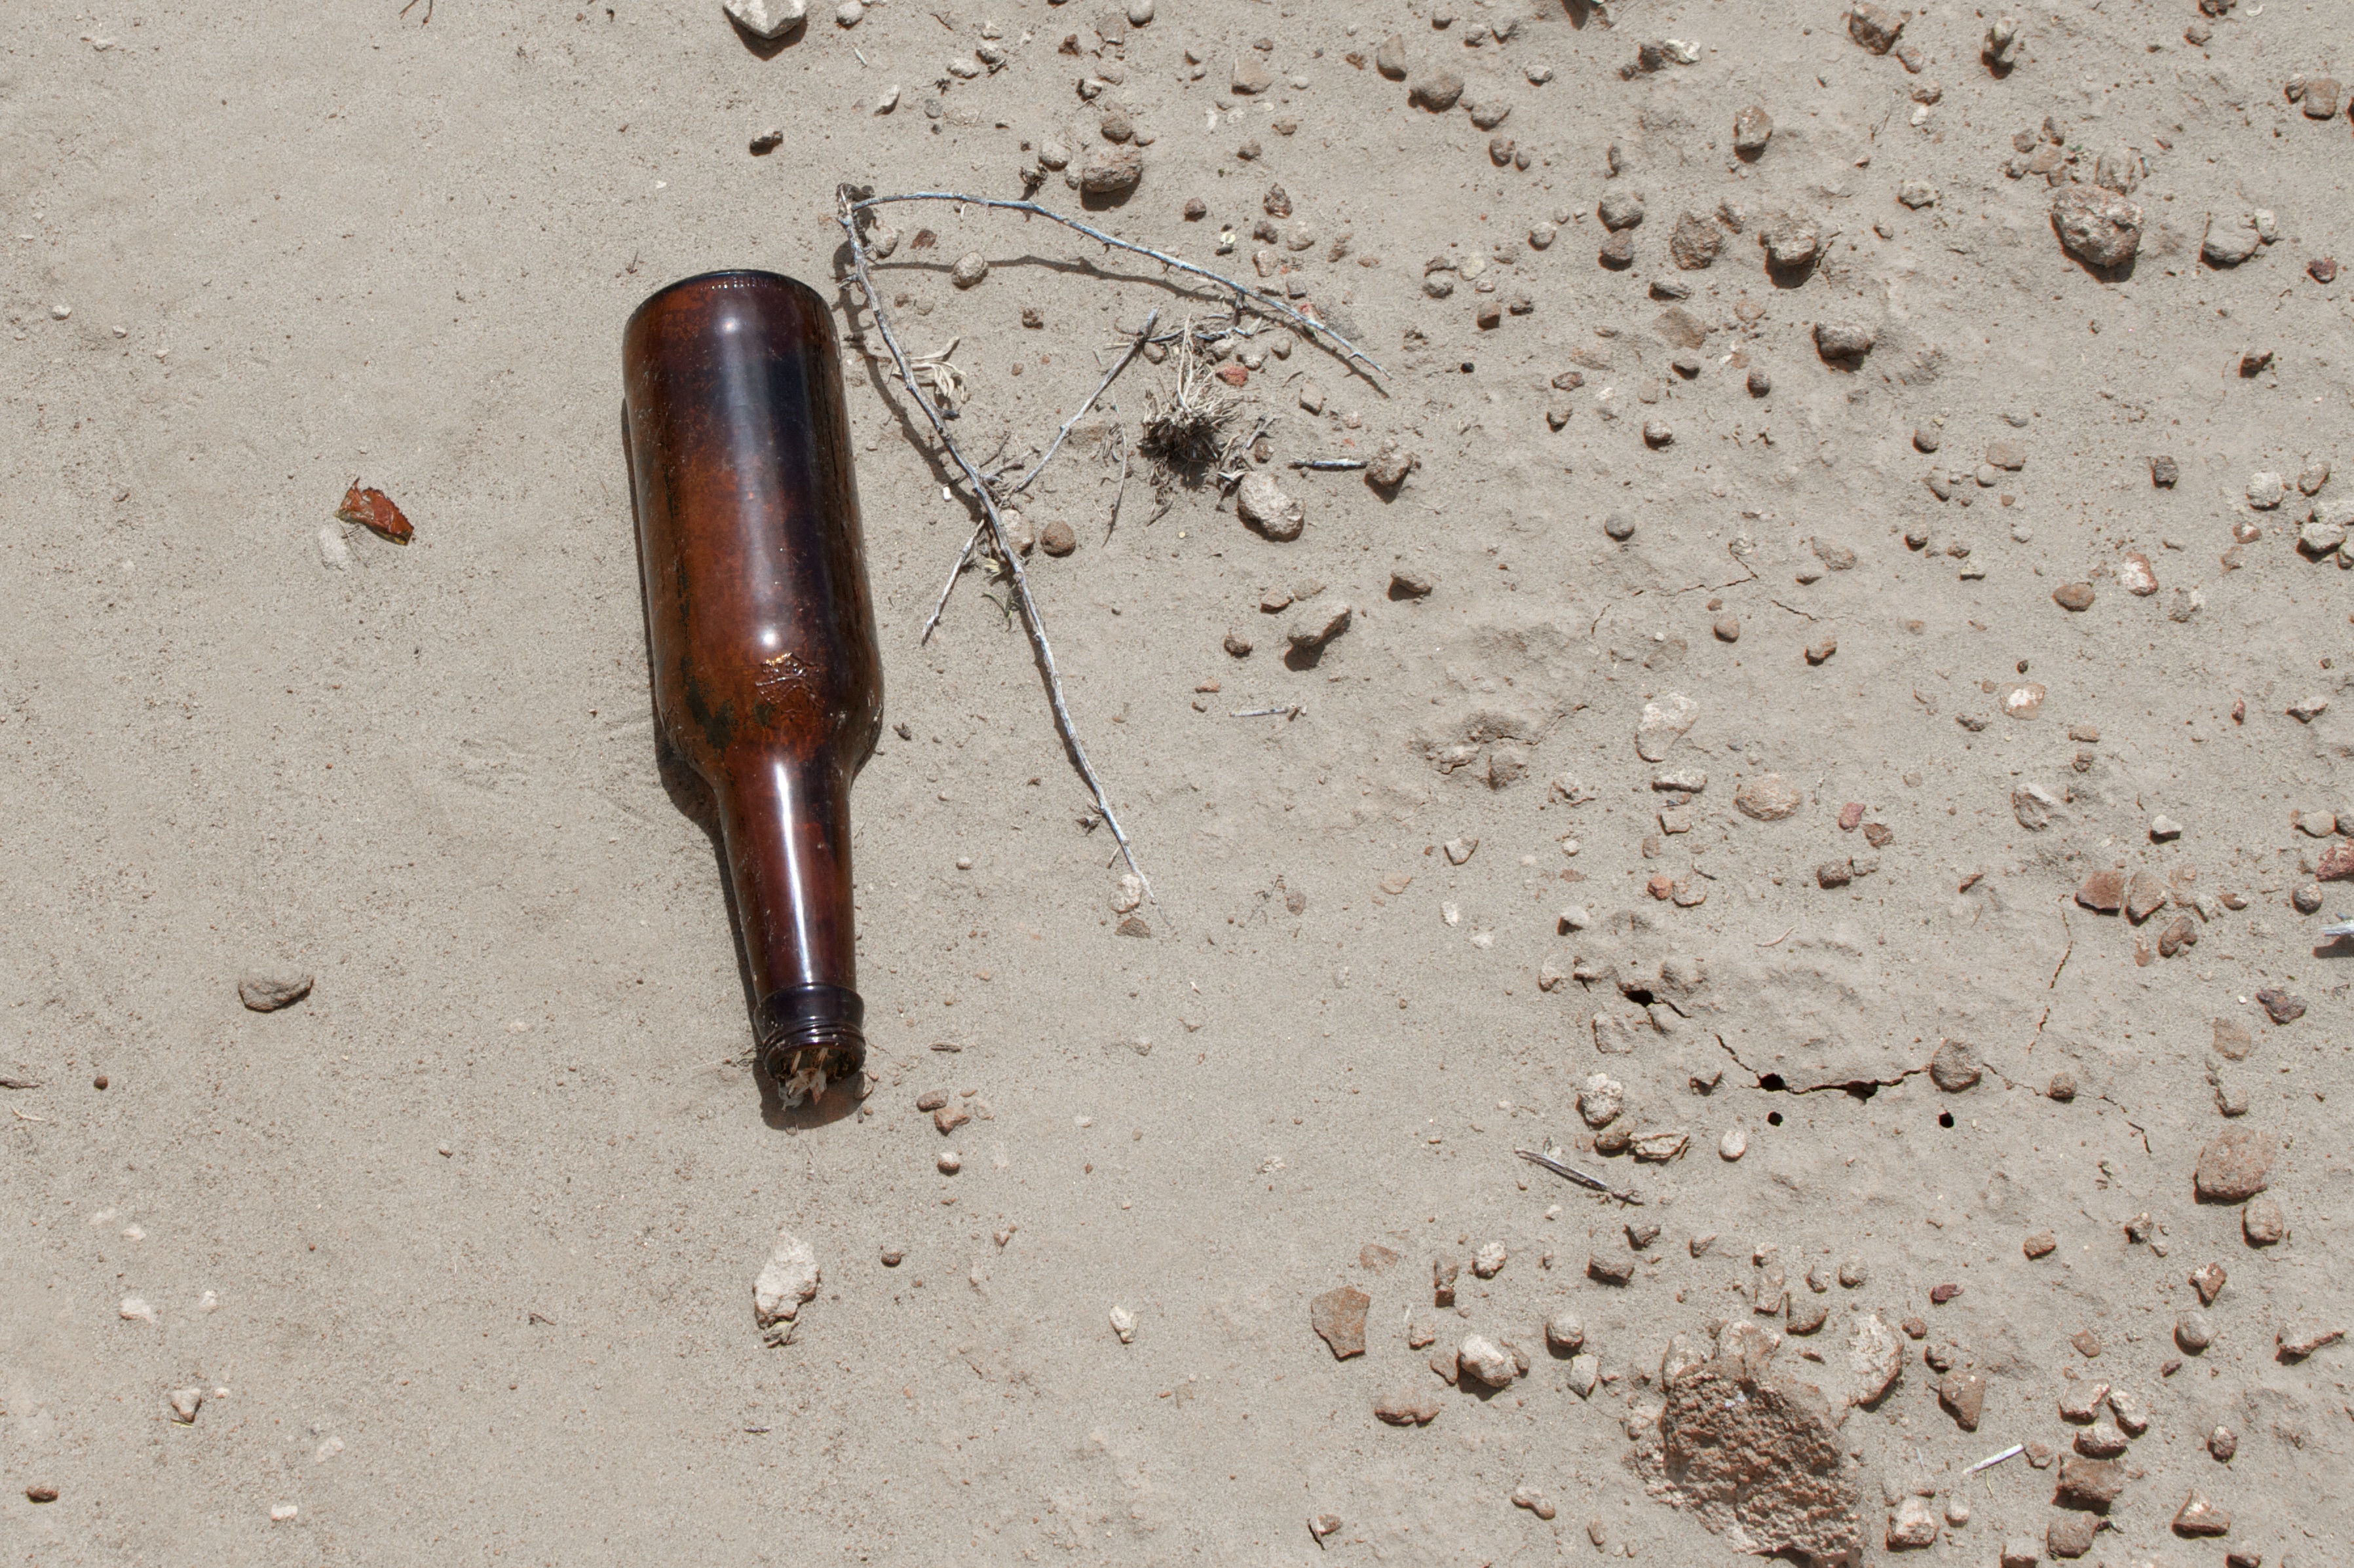
sand, insect, soil, invertebrate, macro photography